Smoking fetishism

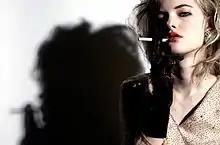
An example of fashion photography involving cigarettes

Smoking fetishism (also known as capnolagnia) is a sexual fetish based on the pulmonary consumption (smoking) of tobacco, most often via cigarettes, cigars, cannabis and also pipes, vapes, and hookahs to some extent. As a fetish, its mechanisms regard sexual arousal from the observation or imagination of a person smoking, sometimes including oneself.